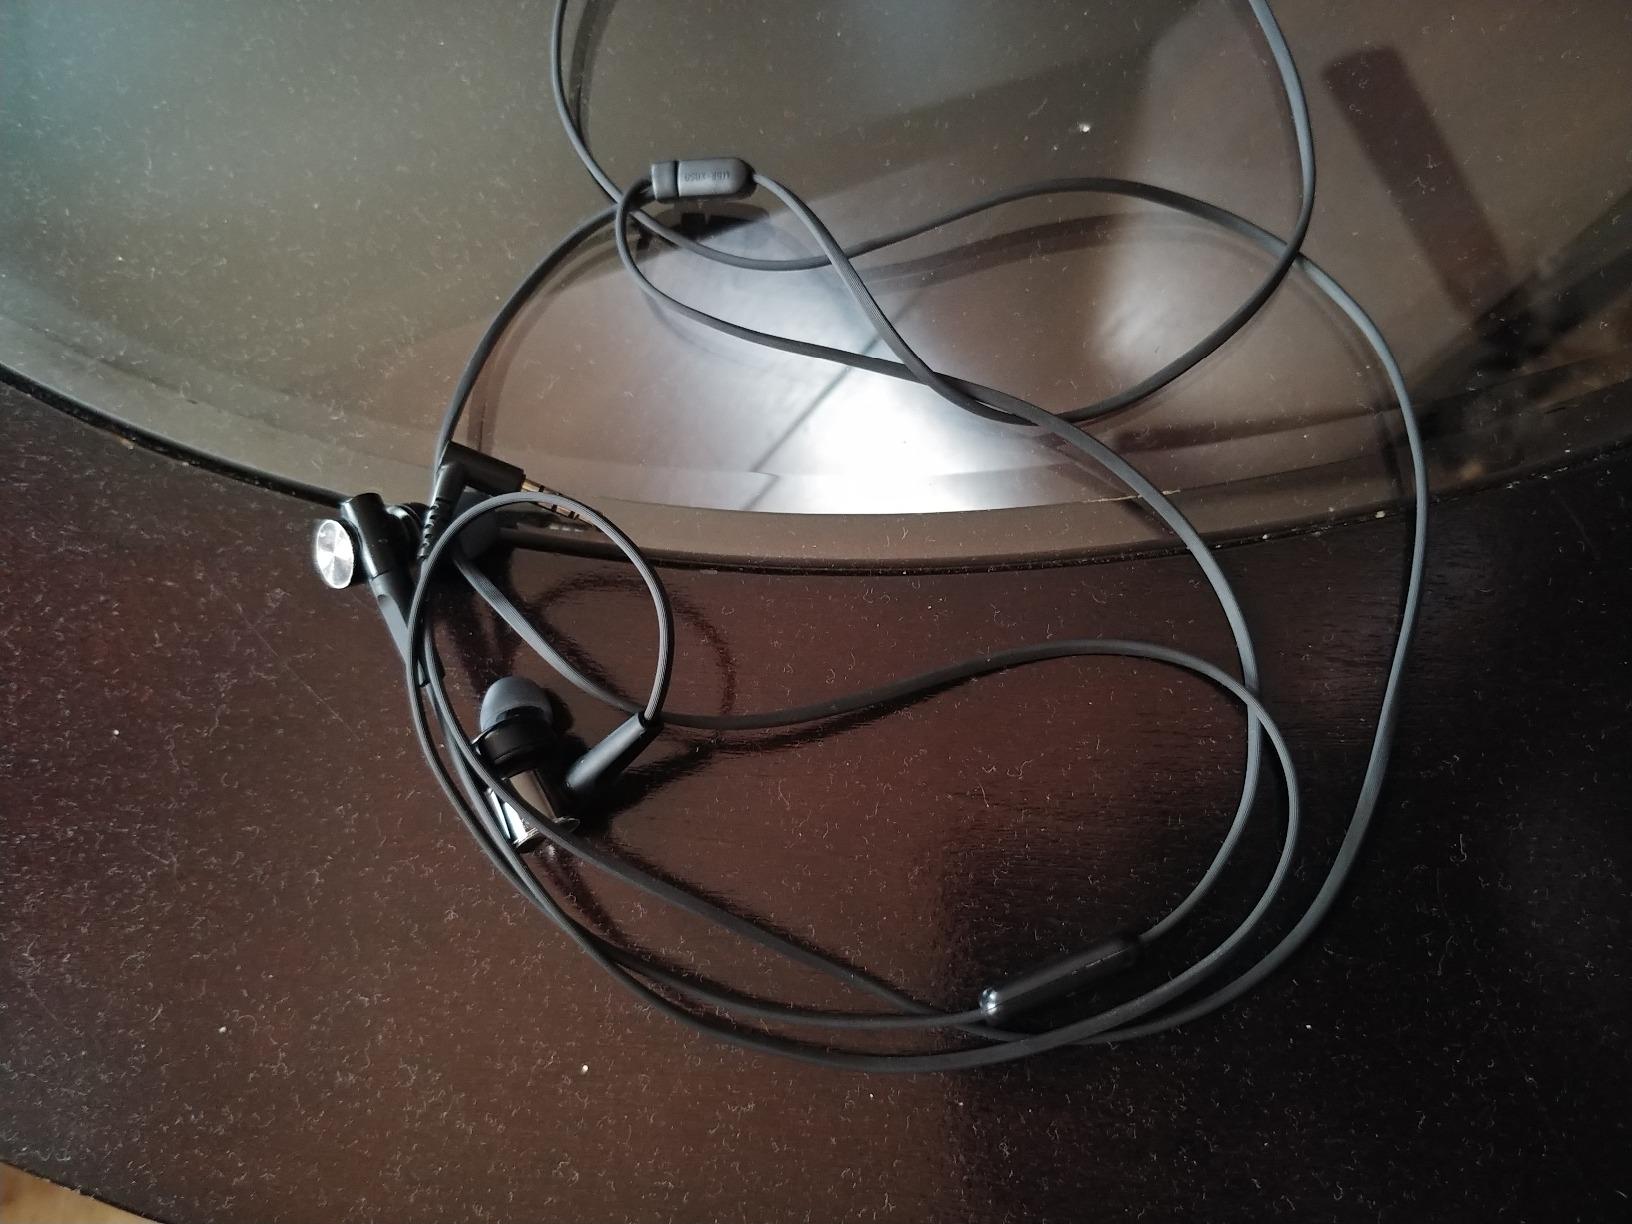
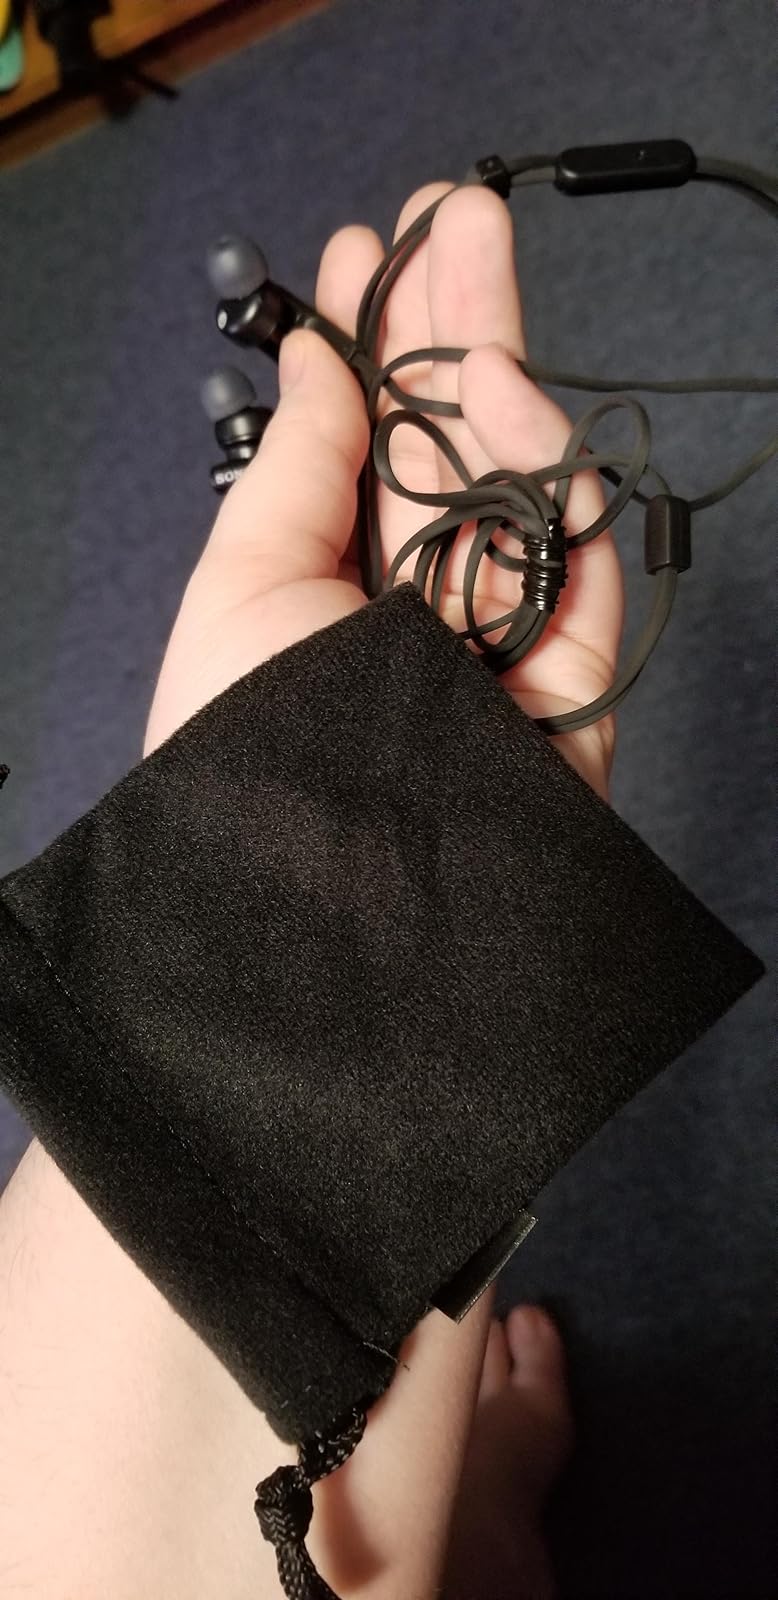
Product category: headphones
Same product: yes